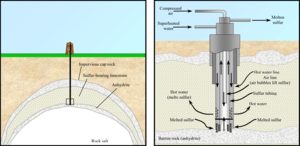
Le procédé Frasch a longtemps été la seule méthode permettant d'extraire le soufre natif à cadence industrielle de dépôts souterrains. Jusqu'à la fin du XXe siècle, la plus grande partie du soufre consommé ou transformé dans le monde a été obtenue ainsi ; depuis, l'extraction conjuguée du soufre en marge des champs de pétrole et de gaz s'est banalisée.